C-704

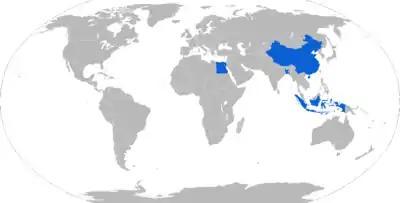
Map with C-704 operators in blue

On 16 March 2011, Israel Defense Forces allegedly intercepted a shipment of six C-704 missiles with launchers and Kelvin Hughes radar units, along with other munitions aboard the Liberian-flagged cargo vessel Victoria managed by a French shipping company en route from Turkey to Alexandria in international waters by Israeli Navy. Israeli authorities stated that the weapons were of Iranian origin, and that they were being shipped to Hamas in the Gaza Strip.